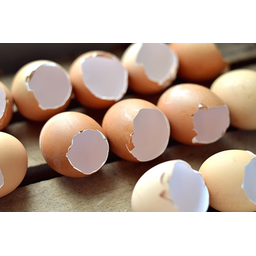
Label: eggshells